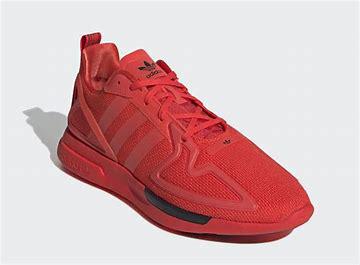
Brand: Adidas
Model: ZX 2K Flux